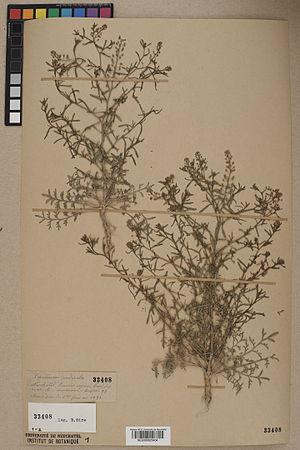
Spécimen de plante séchée et pressée de l'espèce fr:Lepidium ruderale